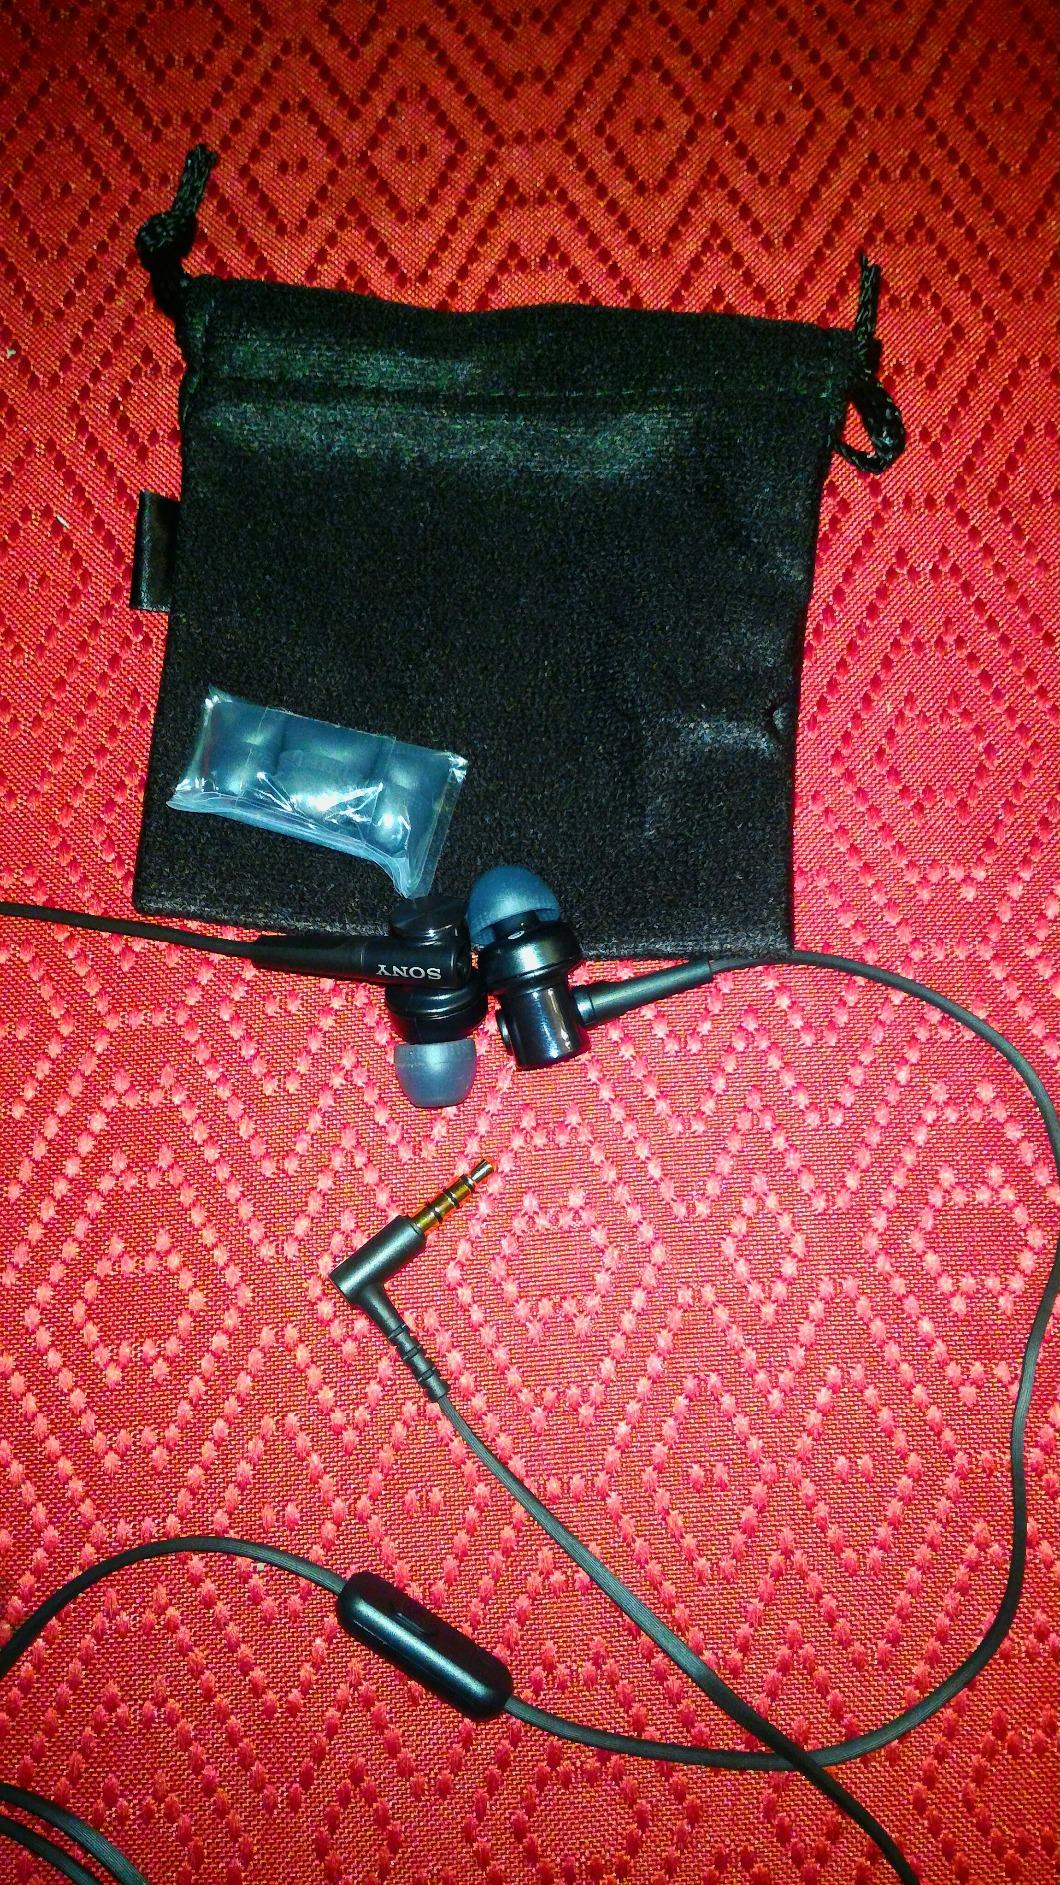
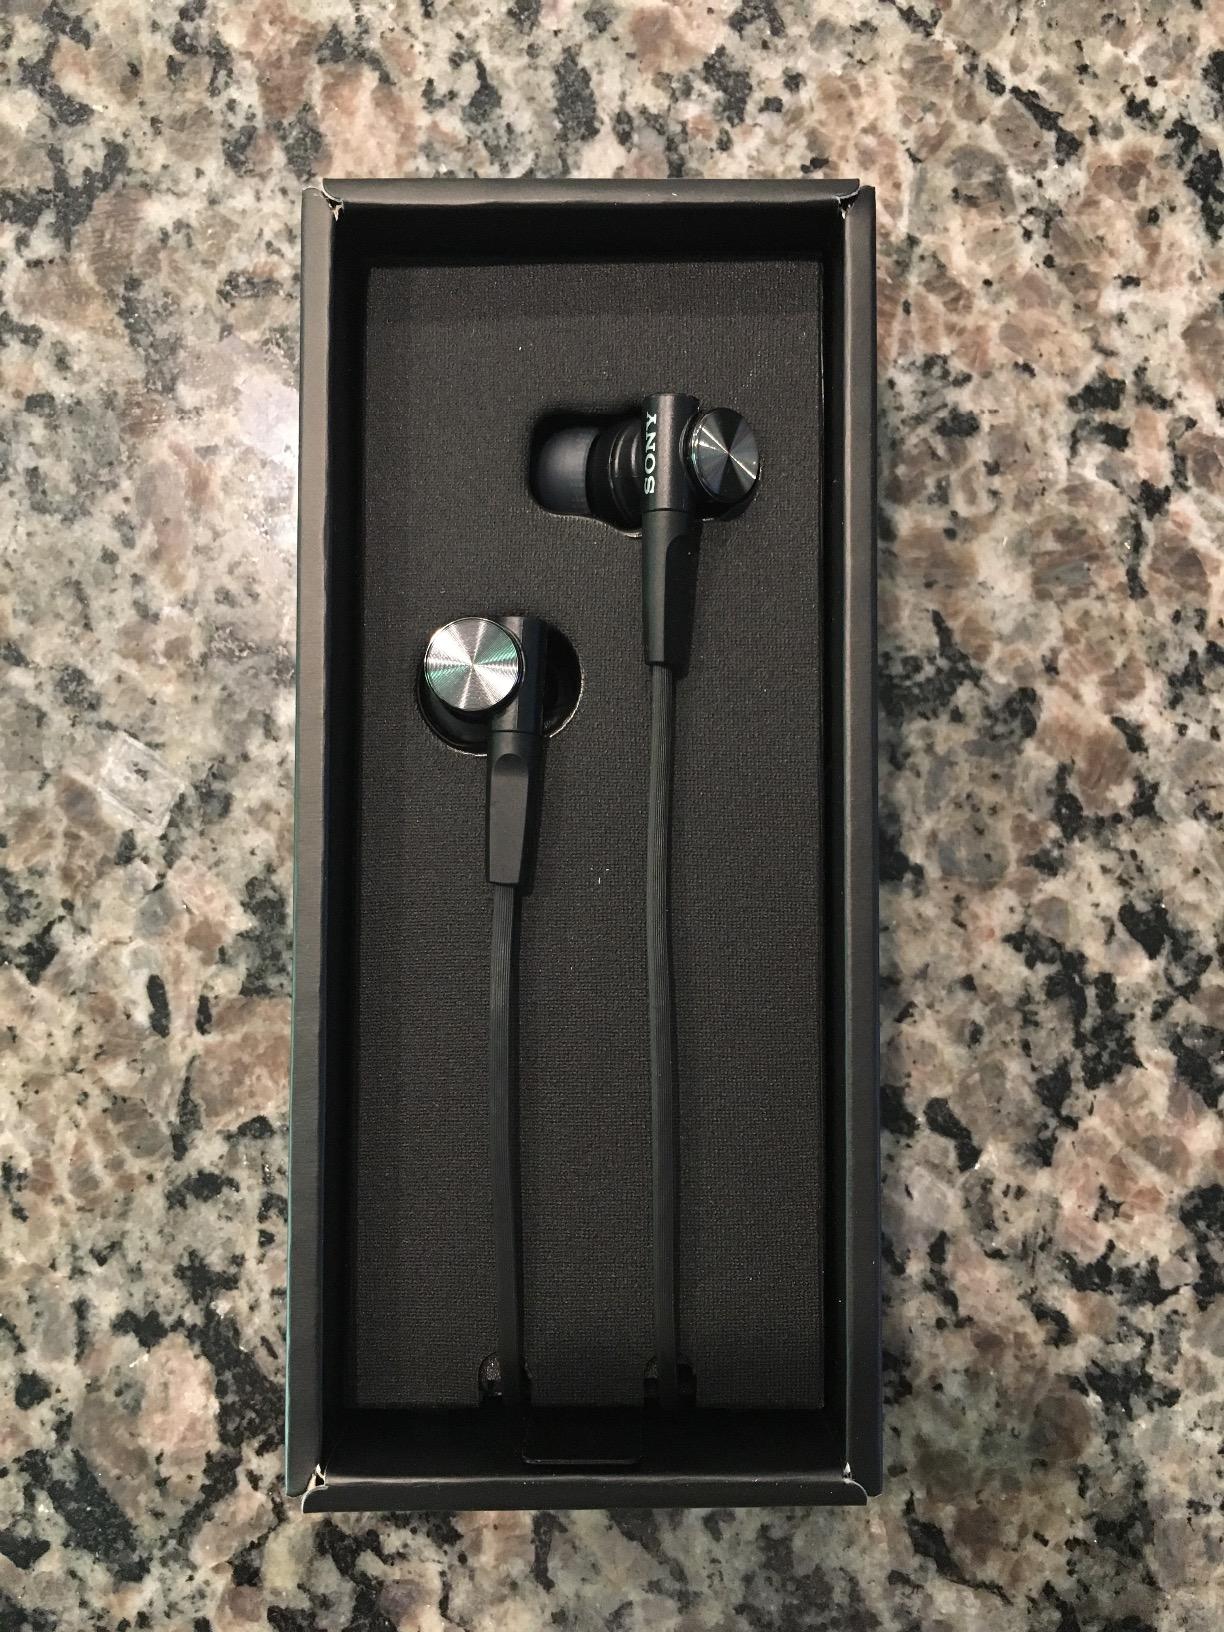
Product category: headphones
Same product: yes